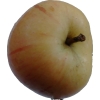
Label: Apple 14